Death of Adolf Hitler

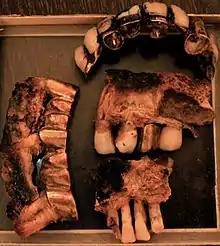
Hitler's dental remains: a maxillar bridge made mostly of gold (top right) and part of a mandible broken and burnt around the alveolar process (bottom three fragments)

After some time, Hitler's valet, Heinz Linge, entered the antechamber to Hitler's quarters, where he discovered the door closed and allegedly smelled gunpowder smoke. Linge went back out to the corridor where Bormann was standing, and the two then entered the study together. Linge later stated that while in the room he immediately noted a scent of burnt almonds, which is a common observation in the presence of hydrogen cyanide. Linge saw the bodies of Hitler and Braun sitting upright on the sofa, with Hitler to Braun's right. His head was canted to his right. Günsche entered the study shortly afterwards, later stating that Hitler "sat... sunken over, with blood dripping out of his right temple. He had shot himself with his own pistol." According to Linge, the 7.65-mm weapon was a Walther PP or PPK, while Günsche specified it was the latter. The gun lay at his feet. Hitler's dripping blood had made a large stain on the right arm of the sofa and was pooling on the rug. According to Linge, Braun's body had no visible wounds, and her face showed how she had diedfrom cyanide poisoning. Günsche and SS- Wilhelm Mohnke stated "unequivocally" that all outsiders and those performing duties and work in the bunker "did not have any access" to Hitler's private living quarters during the time of death (between 15:00 and 16:00).